Southern Illinois University Carbondale

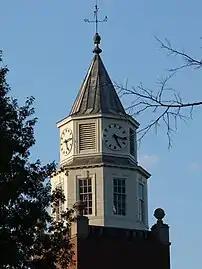
The Pulliam Hall clock tower plays the Westminster Quarters chime on a regular basis and others on holidays and special occasions. The landmark tower is a symbol of the university and was previously used in SIU's logo.

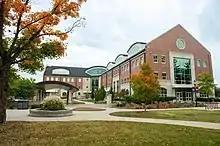
Student Services Building

Southern Illinois Normal College was chartered by an act of the Twenty-Sixth Illinois General Assembly on March 9, 1869, the second state-supported normal school to be created in Illinois. Carbondale was selected to host the university and a cornerstone-laying ceremony was held on May 17, 1870. Alternate sites considered for the university included Centralia and DuQuoin, among others. The accidental death of a site contractor and other delays prevented the university's opening until 1874. The first session of the university was a summer institute with eight faculty members and an enrollment of 53 students.